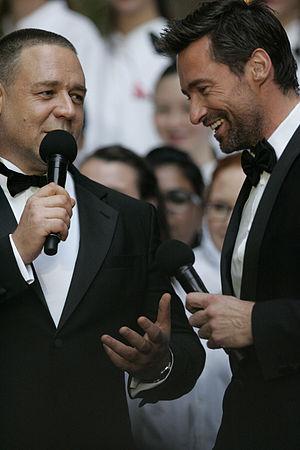
Hugh Jackman est un acteur et chanteur australien, né le 12 octobre 1968 à Sydney.